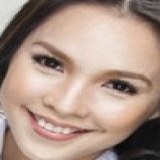
ca sĩ Hiền Thục